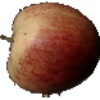
Label: Apple Red 3